Isleños (Louisiana)

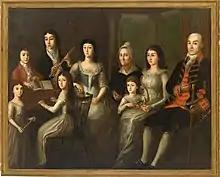
Spanish Creole family portrait in New Orleans, Spanish Louisiana, 1790, painted by José Francisco de Salazar.

Crisis tended to occasion the Canarians as in the 18th century the collapse of the "malvasia" wine trade created significant poverty. Most of the affected people were farmers and laborers who were forced to marginal occupations like selling coal, mining, begging, etc. The lack of employment opportunities and a policy of inadequate land distribution led to popular uprisings. The mobilization of the Spanish Army for service in Europe and America impinged negatively on the Canary Islanders as well.